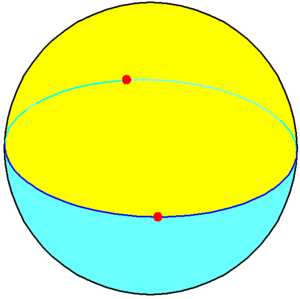
Un pavage de la sphère est un ensemble de portions de la surface d'une sphère dont l'union est la sphère entière, sans recouvrement. En pratique on s'intéresse surtout aux pavages réalisés avec des polygones sphériques, dénommés polyèdres sphériques.